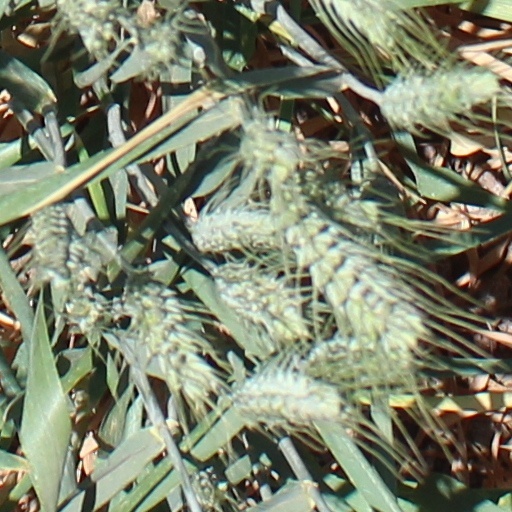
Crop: wheat